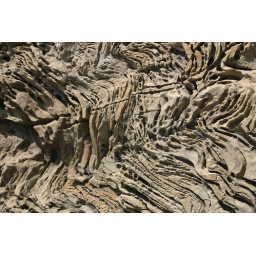
A rock near the coast near Manarola that had amazing folds in it.